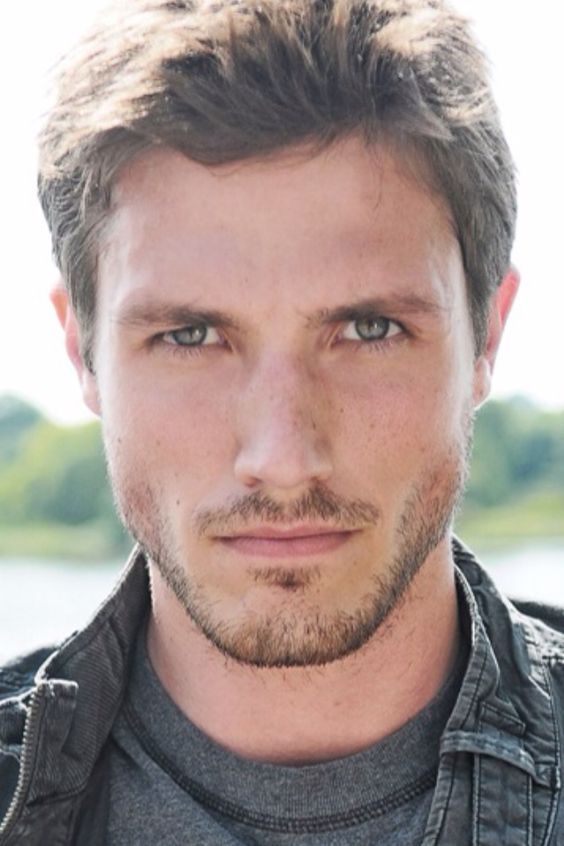
Label: Colored